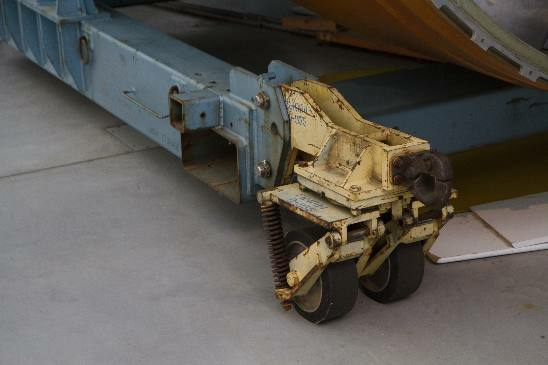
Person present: No